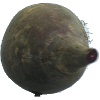
Label: beetroot